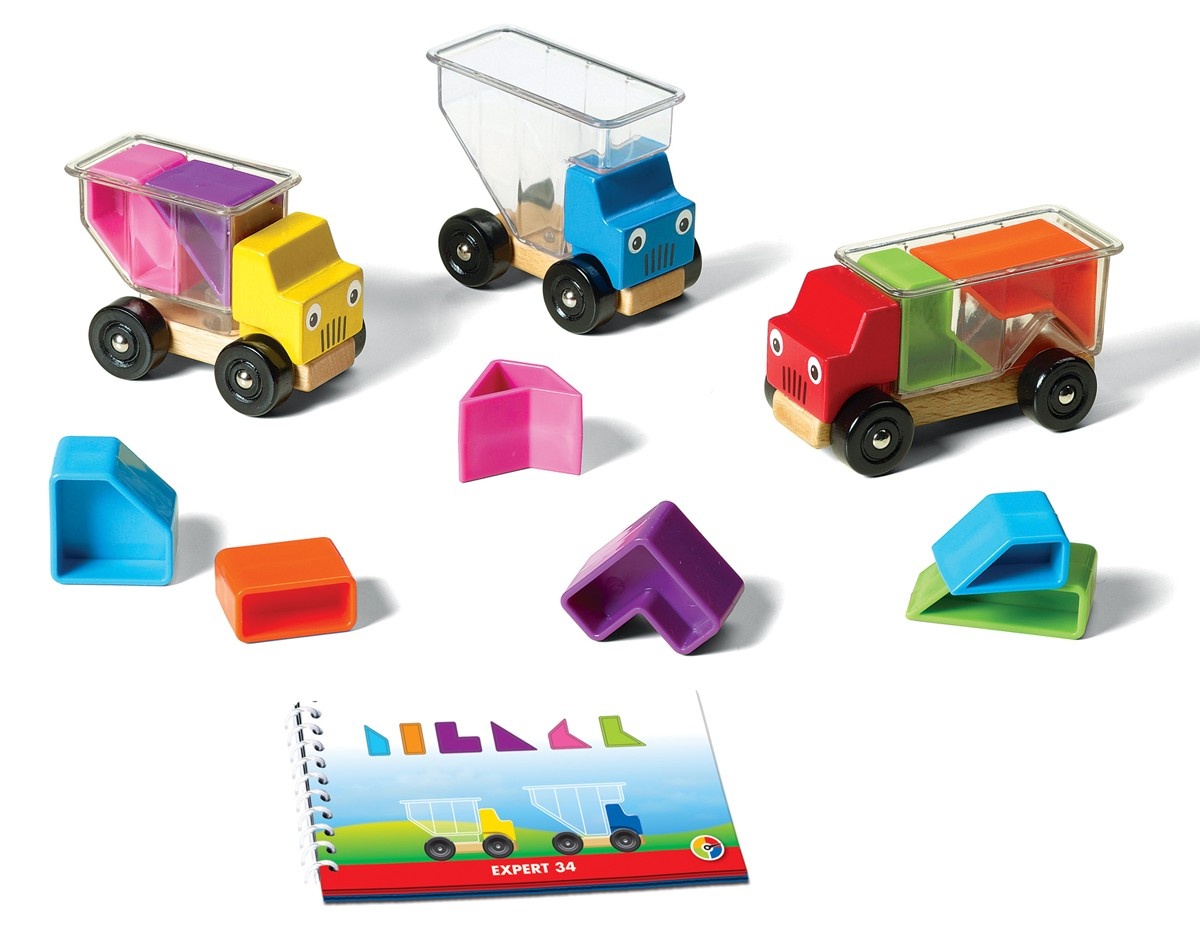
Trucky 3
Truckloads of puzzle fun! Three happy trucks are on the way to their next destination. They need to pick up a load of packages, but will the haul fit? Can you help them stack everything properly? Toddlers initially play with the trucks, loading them up and driving them round like a toy car. Kids who are a bit older can play the game, working through the challenges that gradually get more and more difficult.
Brand: SmartGames
Category: Toys & Games > Puzzles > Mechanical Puzzles